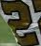
Number: 2